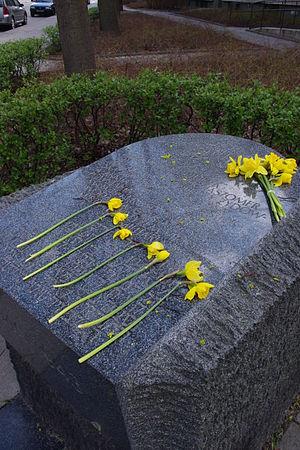
Izrael Chaim Wilner, pseudonyme Arie, Jurek est un militant de la résistance juive pendant la Seconde Guerre mondiale, poète, agent de liaison entre l’Organisation juive de combat et l’Armée de l’intérieur dans la zone « aryenne », membre de l’état-major de ŻOB, combattant du soulèvement du ghetto de Varsovie.